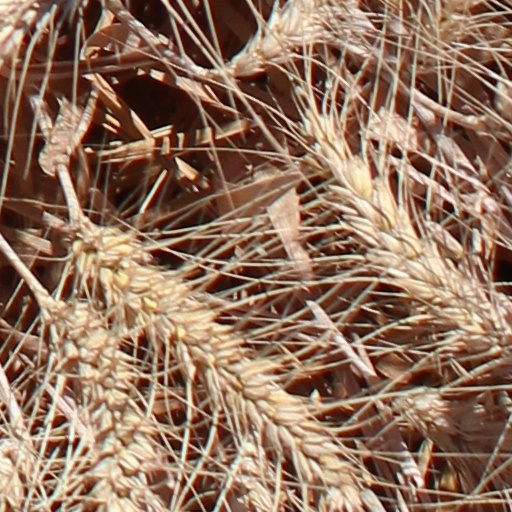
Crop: wheat